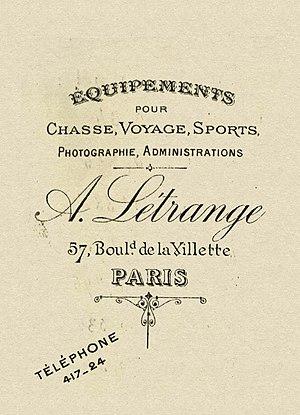
Etiquette A. Létrange, 57 Bd de la Villette, Paris, non datée
La Maison Létrange est un sellier français fondé en 1838 à Paris le long des écuries du Palais du Louvre. La maison s’est développée dans les accessoires en cuir et toile pour le voyage, la chasse, le sport et les différentes administrations. Inventeur des articles en cuir moulés, plus importante maison de la corporation en 1938, elle est à l’origine de multiples brevets et a reçu des médailles lors de cinq expositions universelles de Paris et d'une exposition universelle à Londres.